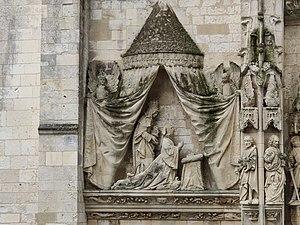
Mailly-Maillet
L'église Saint-Pierre est une église catholique située à Mailly-Maillet, en France. C'est l'une des églises rurales les plus décorées de l'ancienne région administrative Picardie.